Jean-Pancrace Chastel

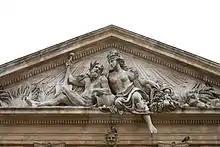
Sculpture on top of the former Corn Exchange in Aix-en-Provence

He was born in Avignon in 1726 and moved to Aix-en-Provence as a young boy.